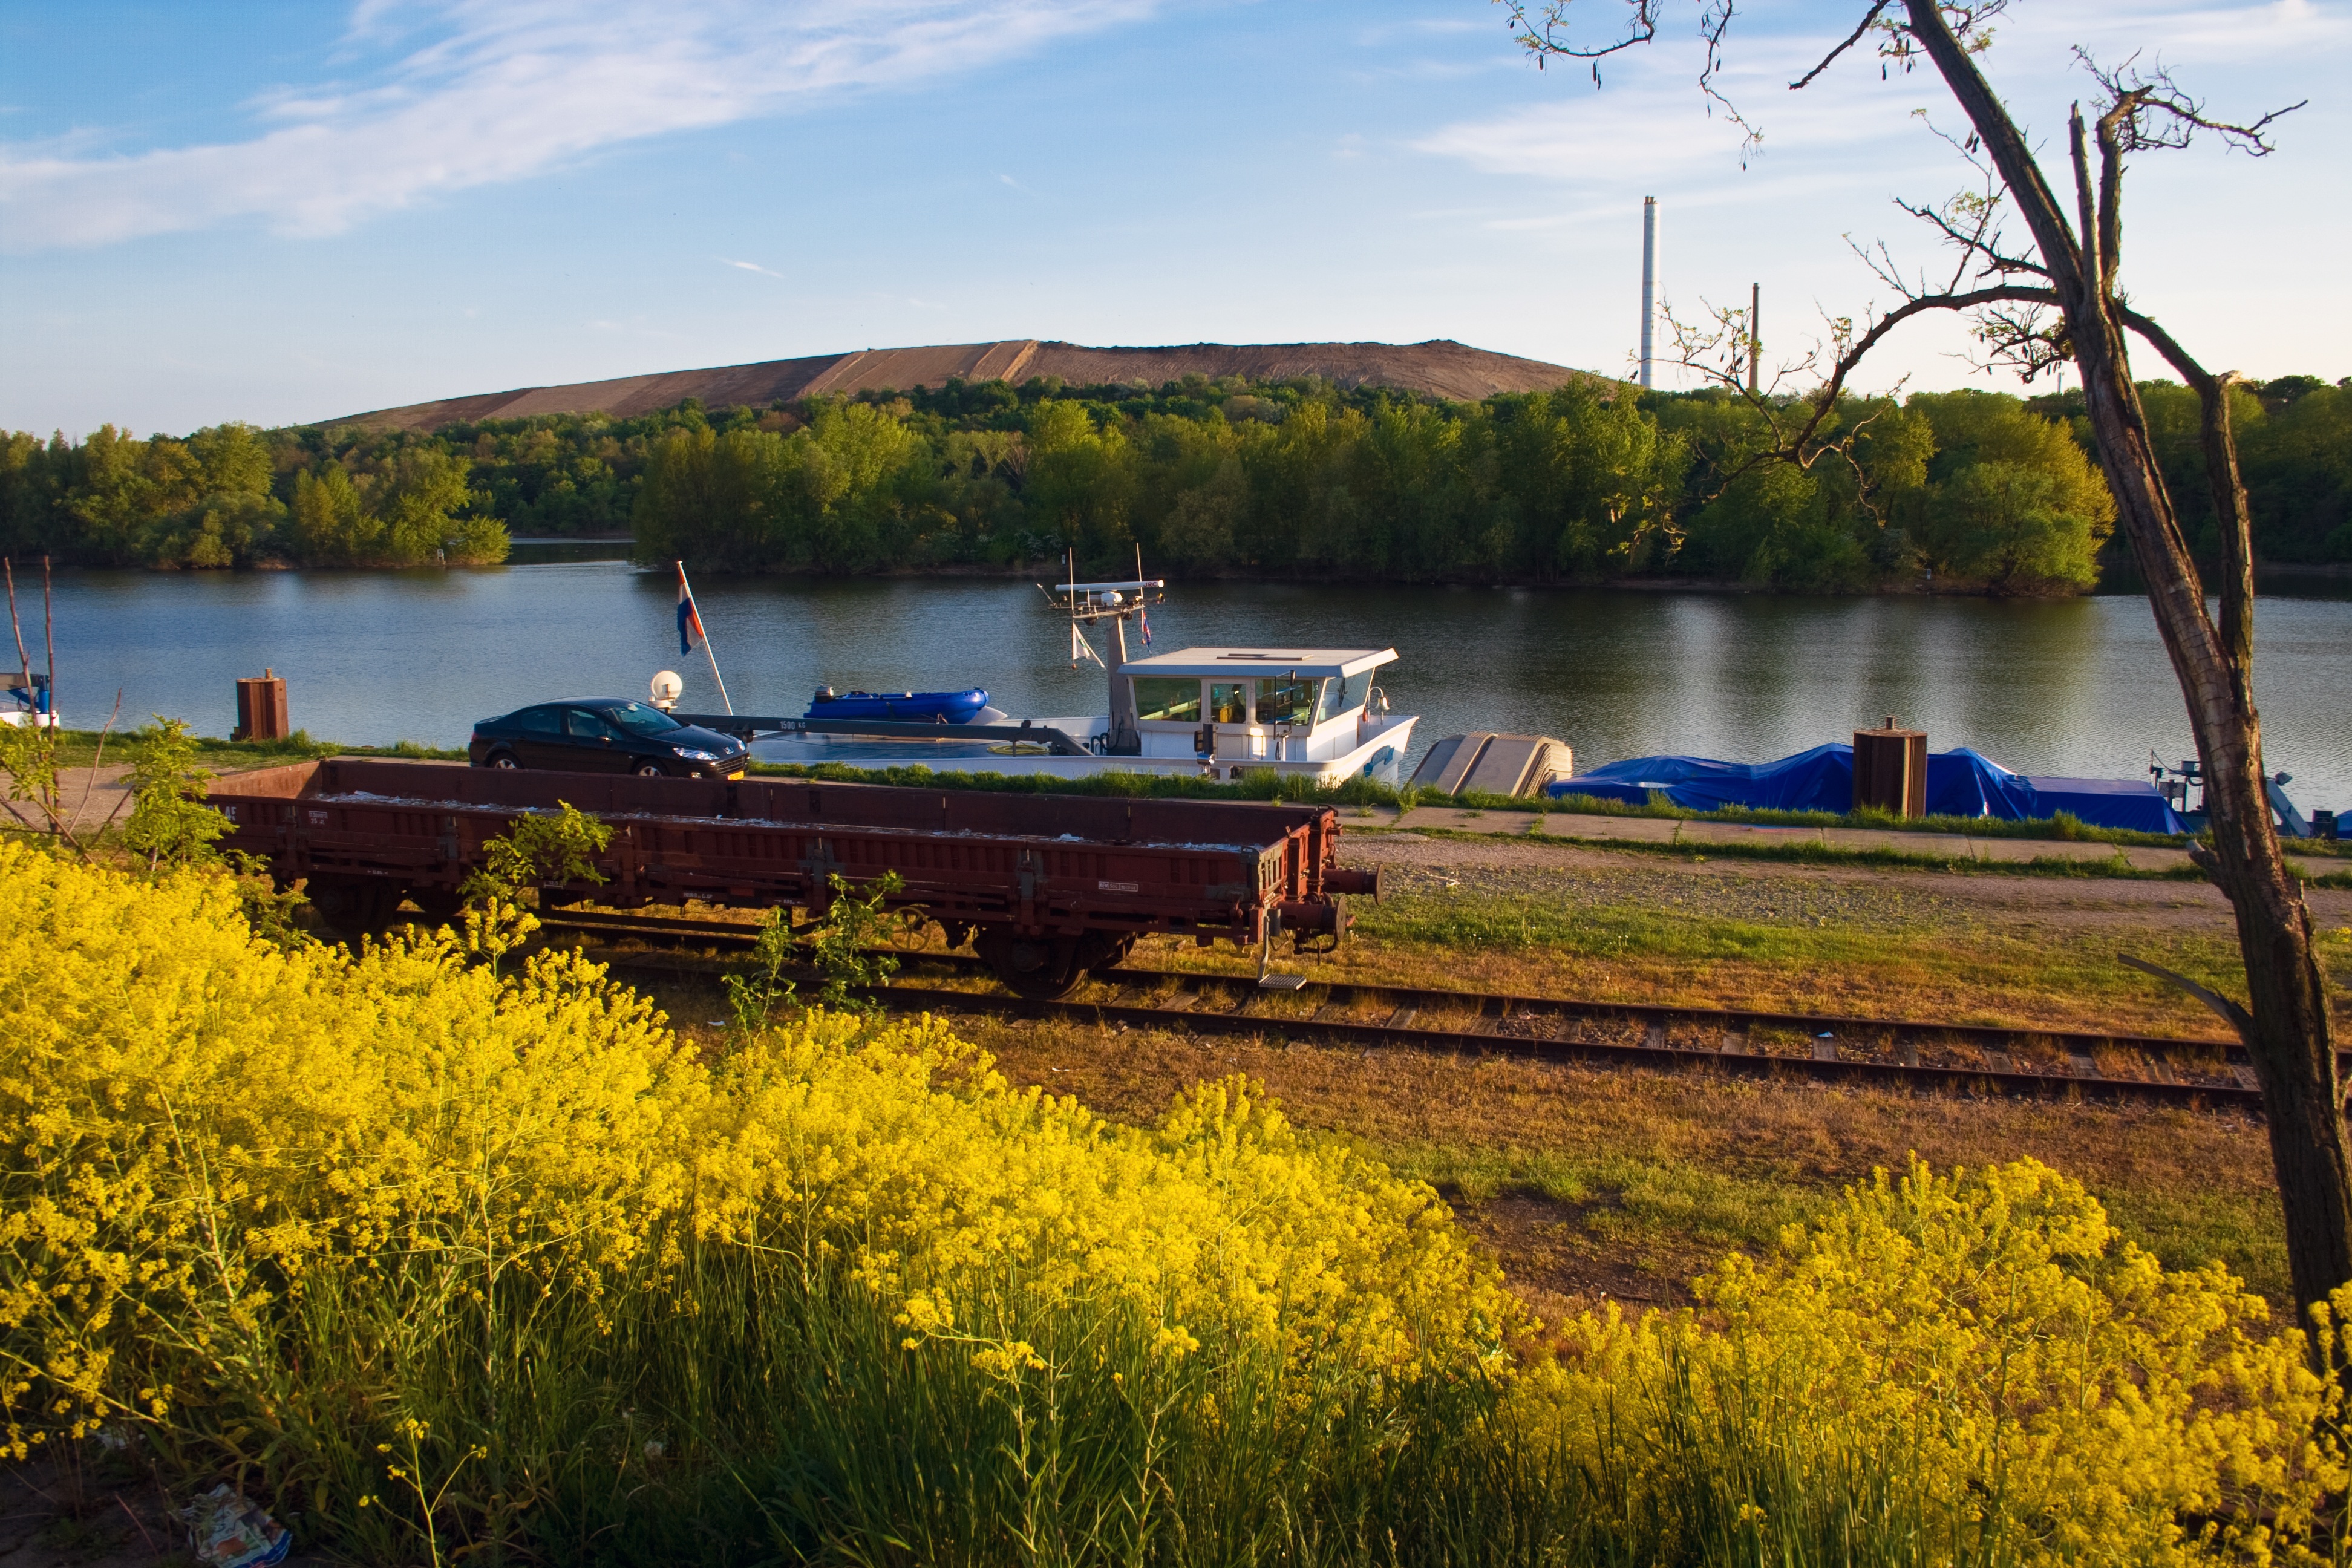
landscape, sea, tree, water, nature, wagon, morning, shore, flower, lake, river, reflection, vehicle, autumn, bay, waterway, seemed, siding, rural area